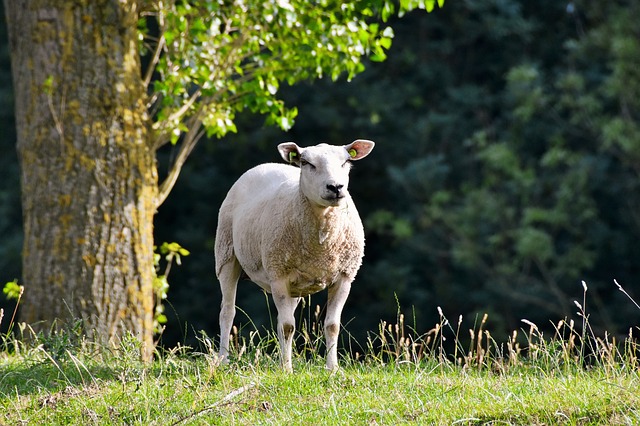
Label: pecora